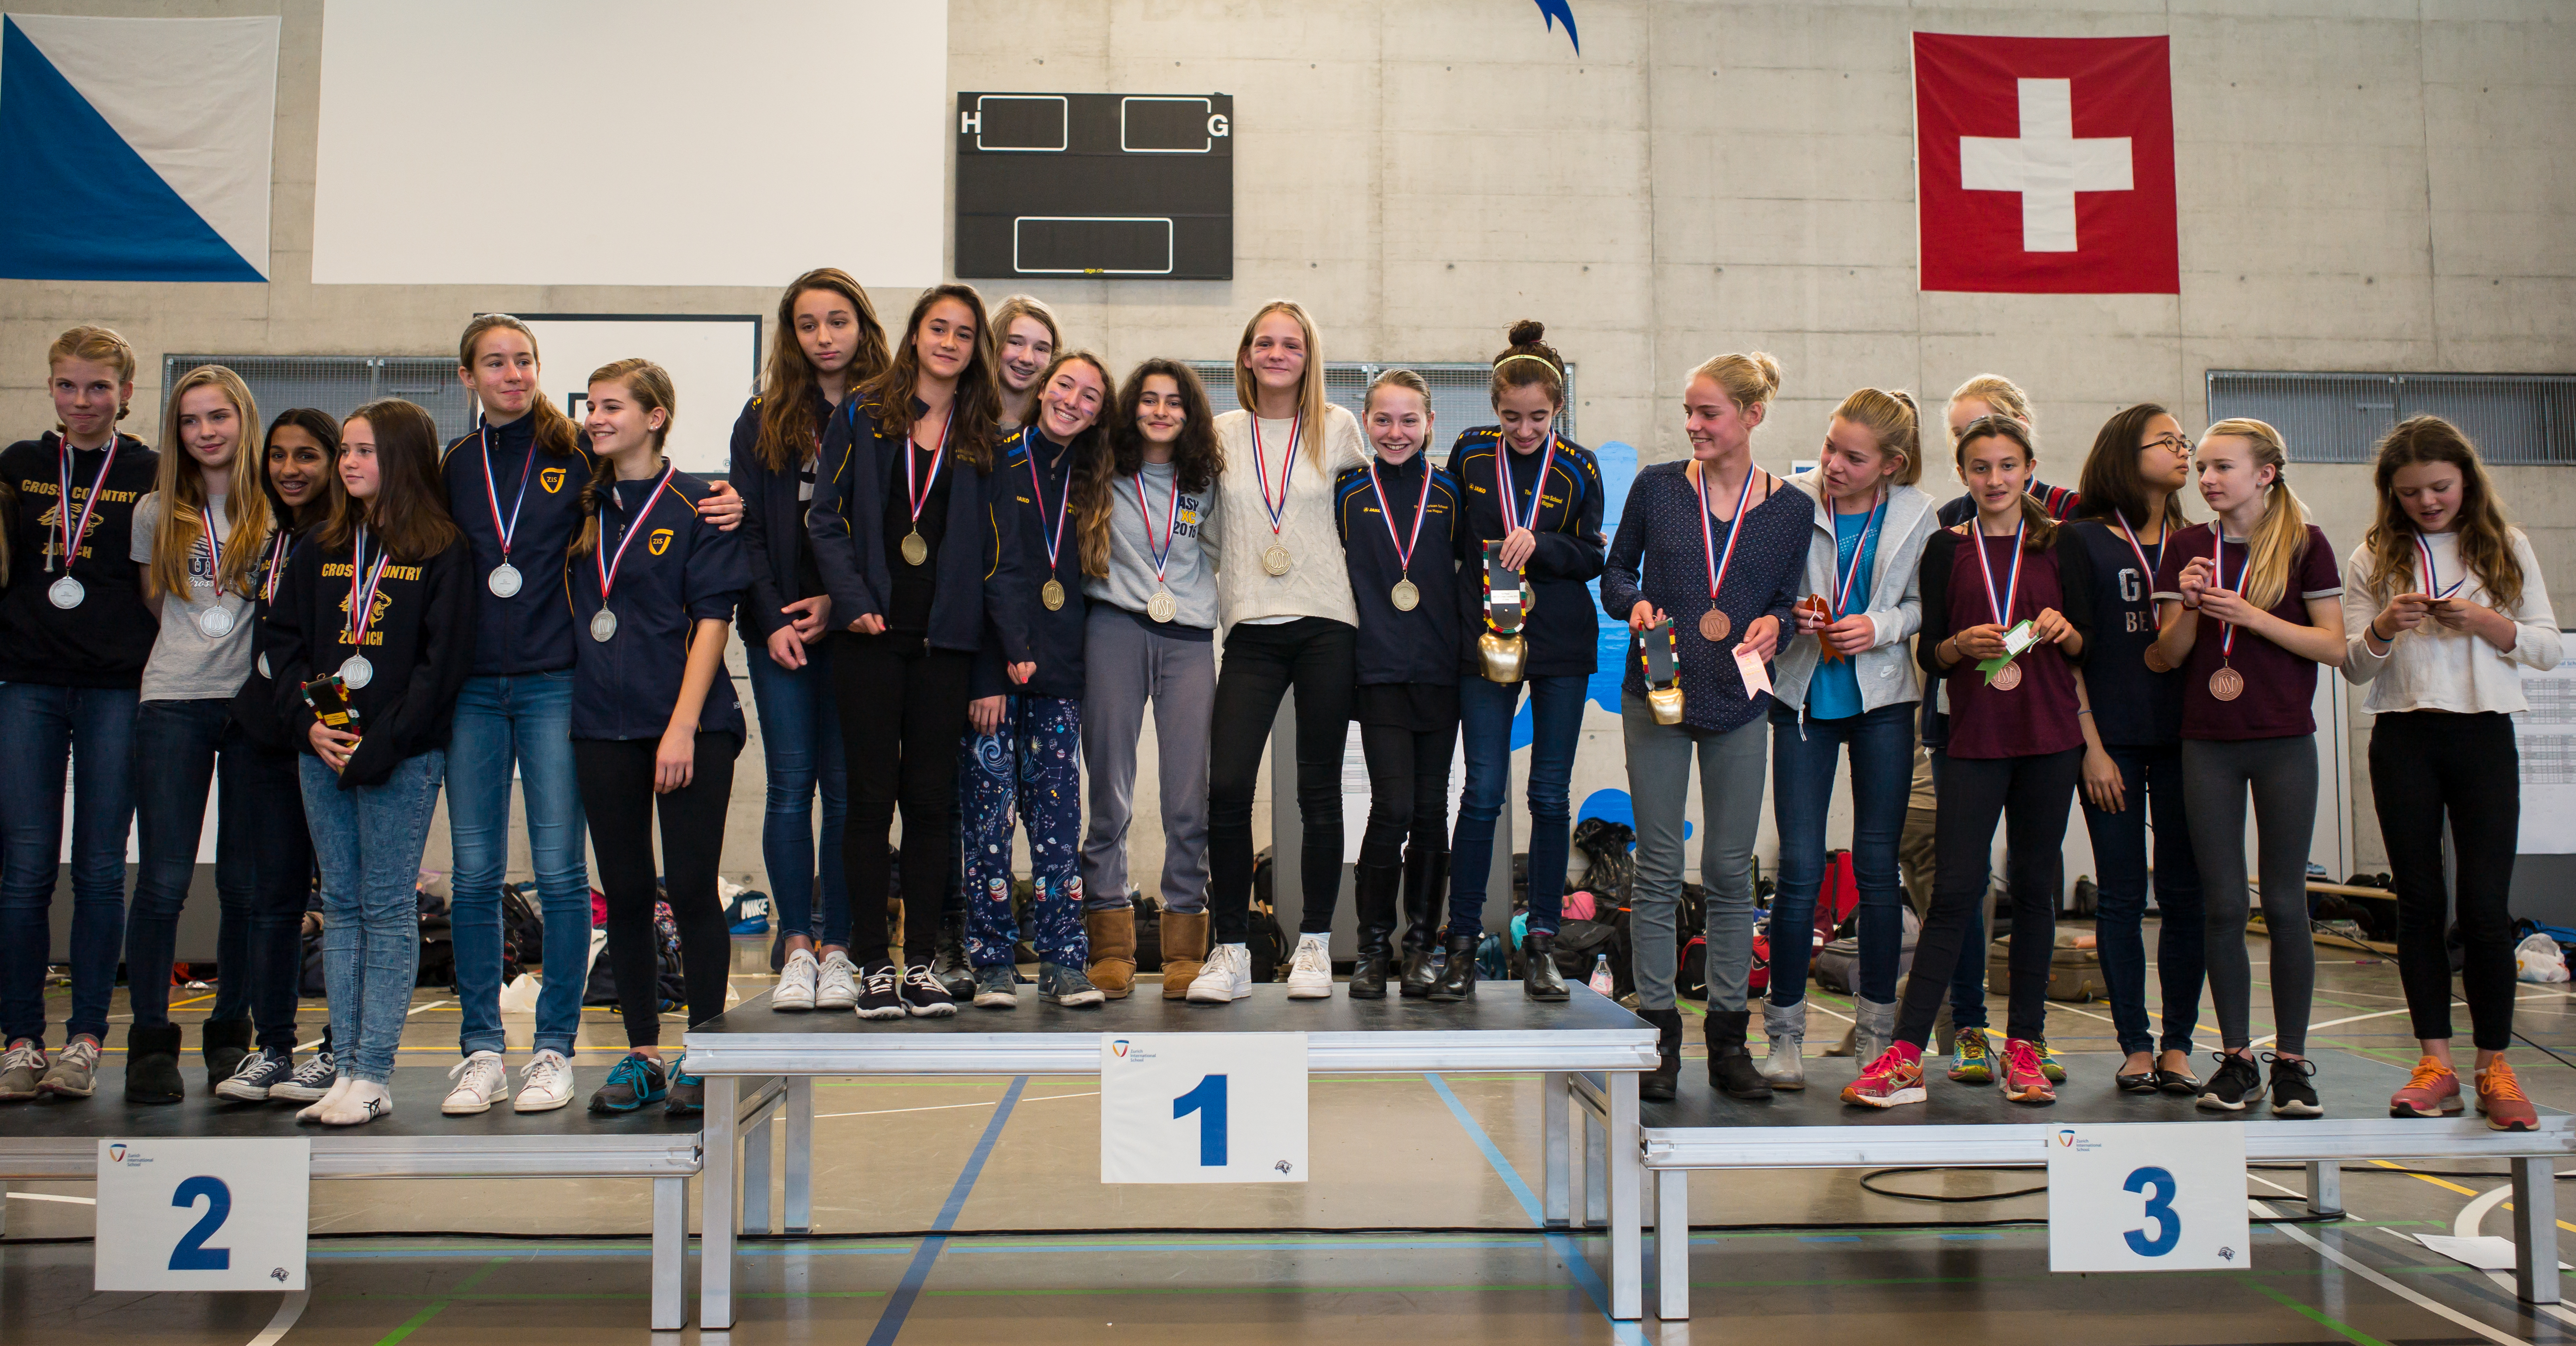
choir, musician, team